Fortifications of Valletta

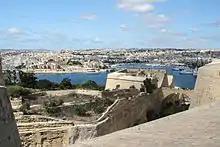
St. Michael's Counterguard and a place-of-arms on Valletta's covertway, as viewed from St. John's Curtain

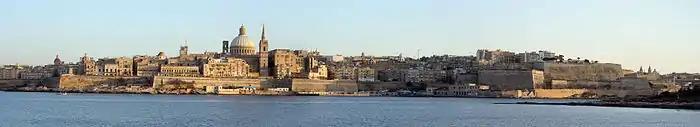
The enceinte along Marsamxett Harbour

The Valletta Land Front is the large bastioned enceinte enclosing the landward approach to the city. It consists of the following: